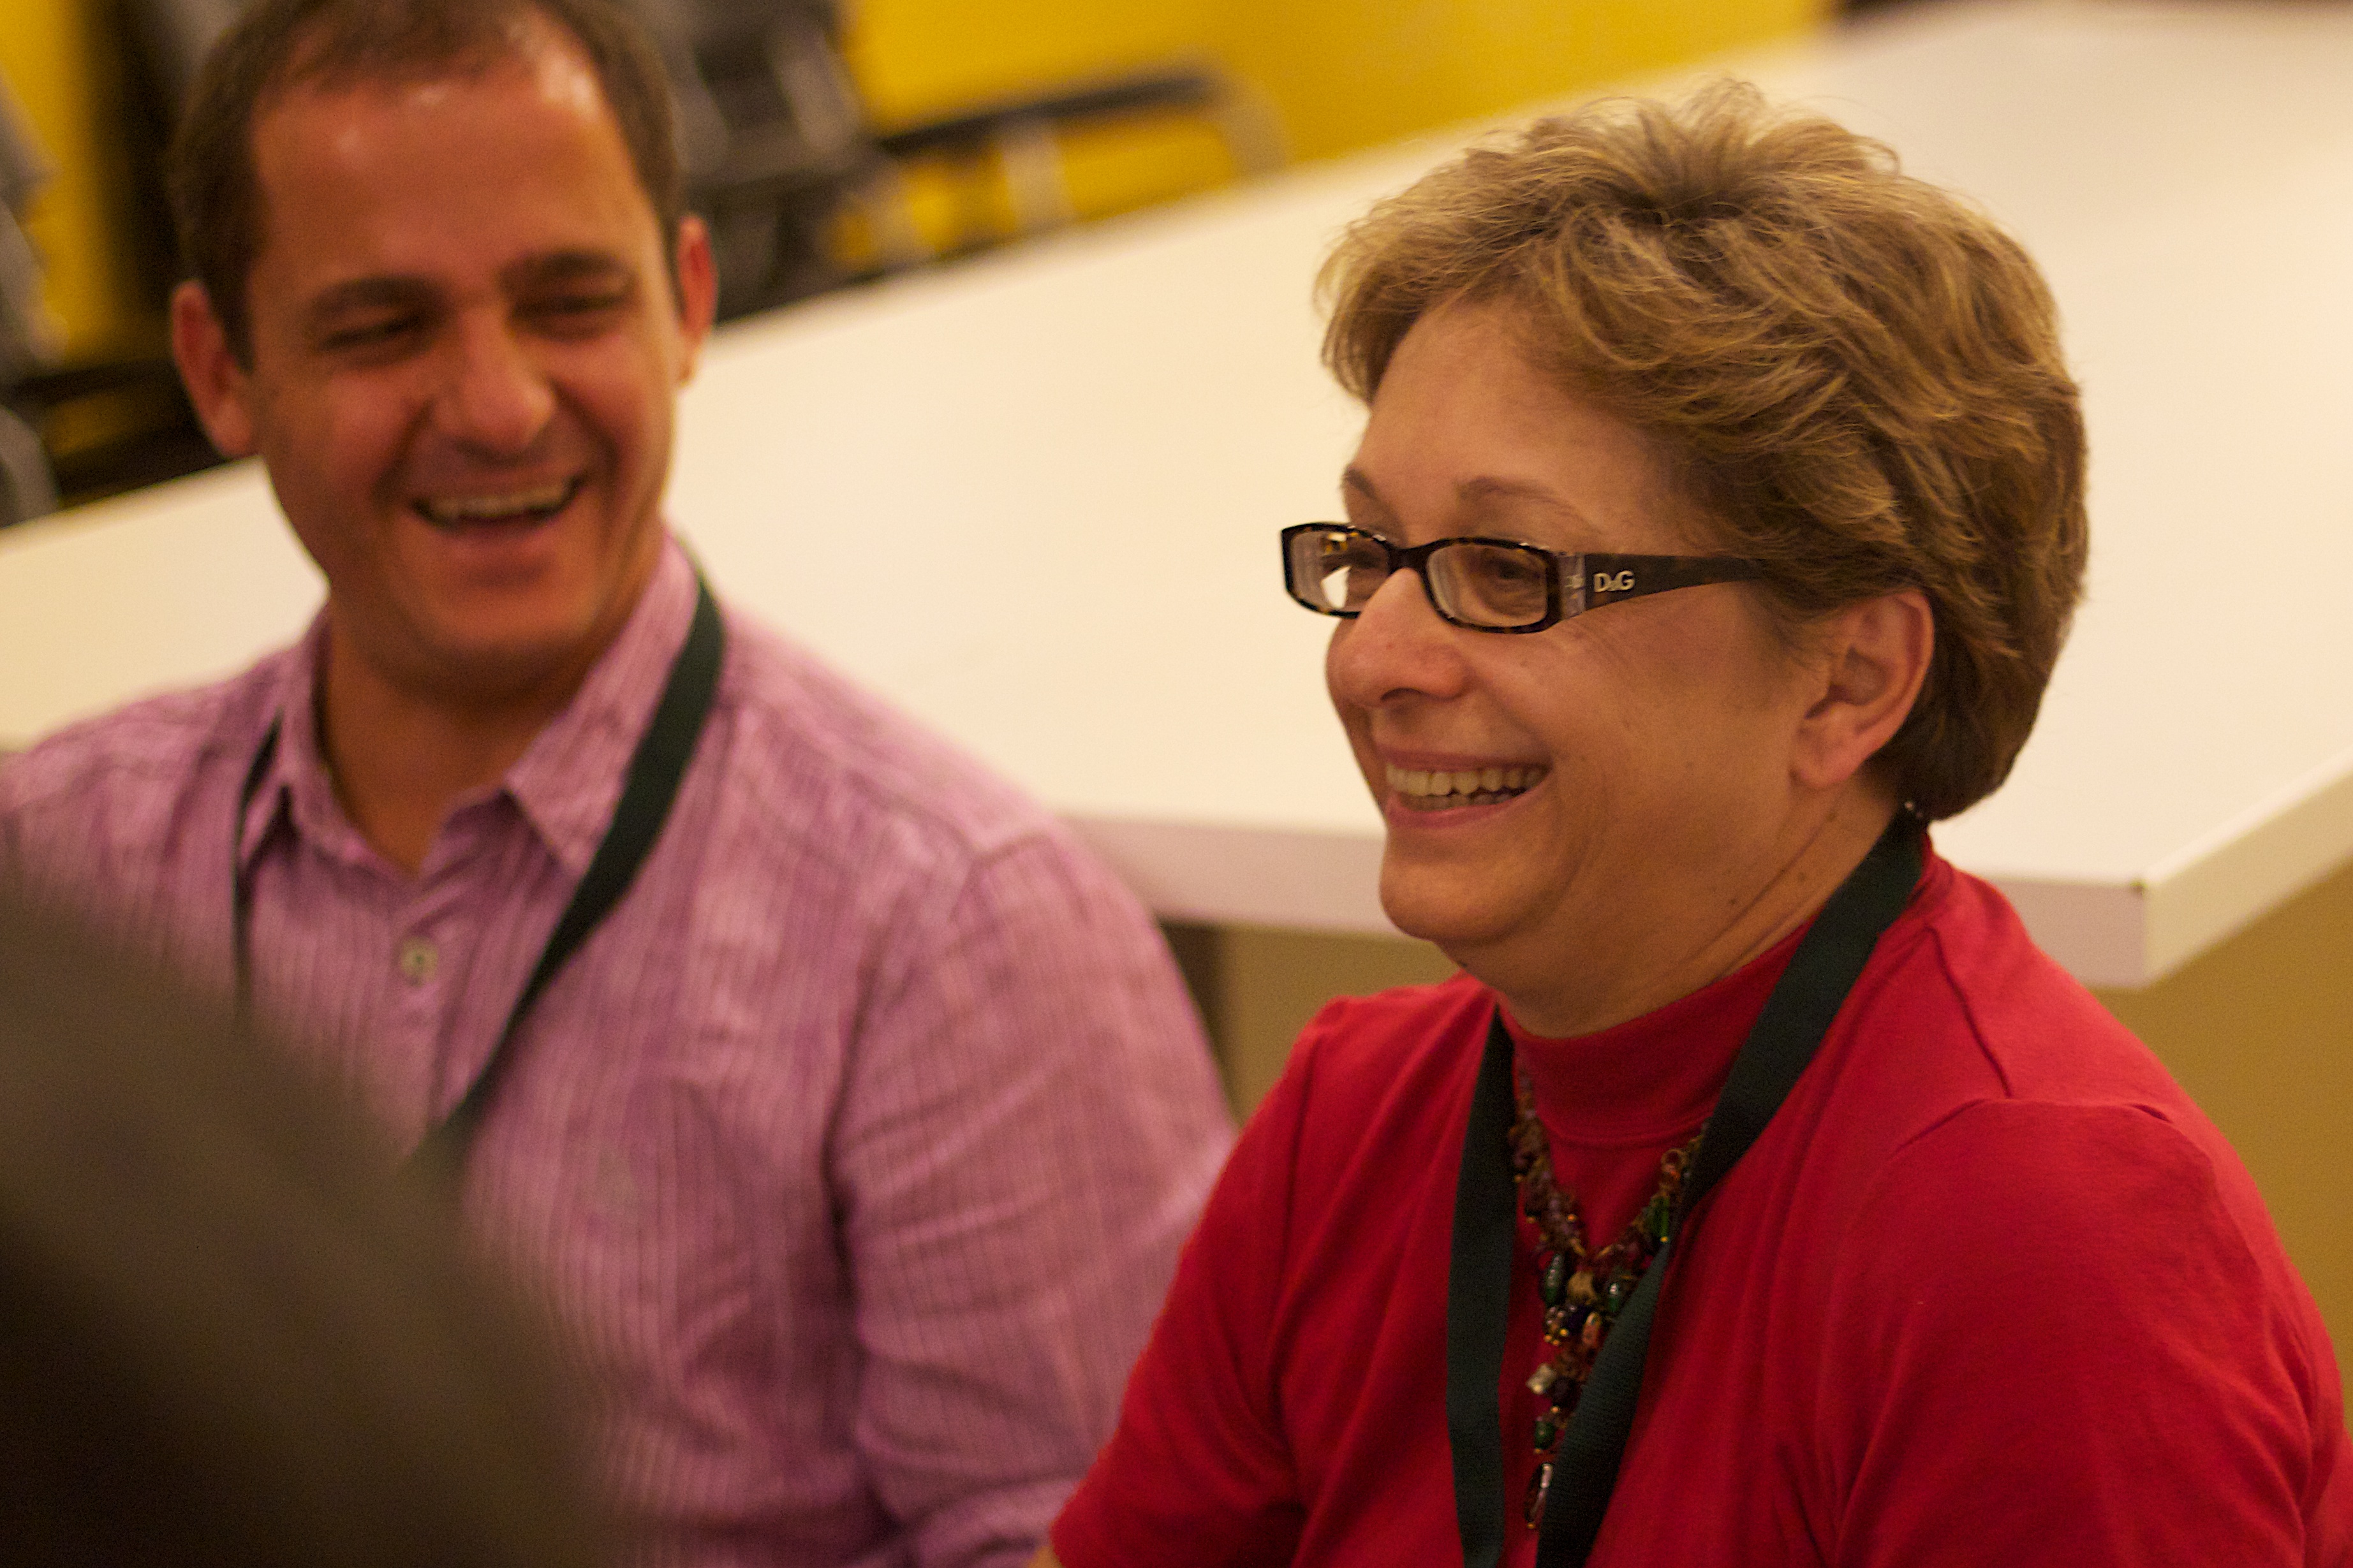
person, people, conversation, senior citizen, oet10